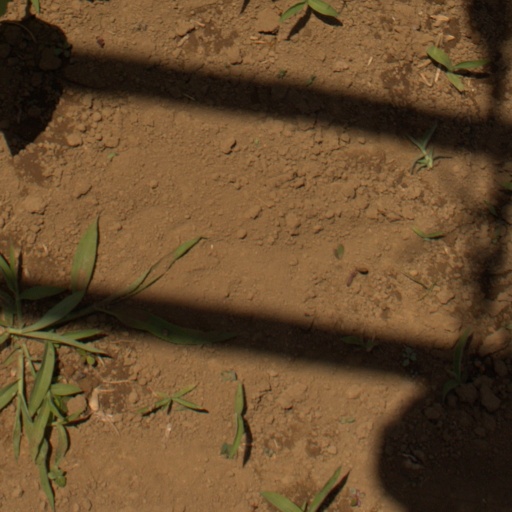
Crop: Jerusalem artichoke